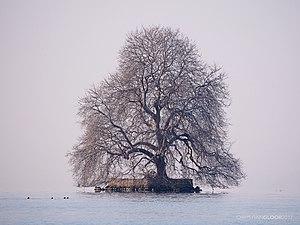
L'île de Peilz est un îlot situé à l'extrémité orientale du lac Léman, en Suisse, face à Villeneuve canton de Vaud.